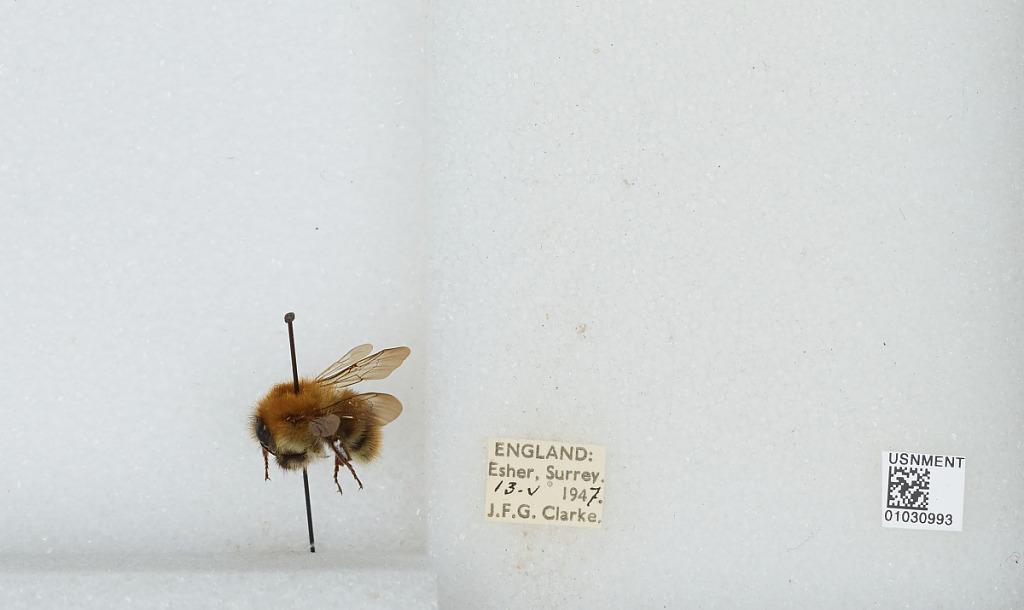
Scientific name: Bombus (Thoracobombus) pascuorum (Scopoli)
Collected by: J. Clarke
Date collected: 1947-5-13
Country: United Kingdom
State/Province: England
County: Surrey
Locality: Esher
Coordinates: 51.3691, -0.365